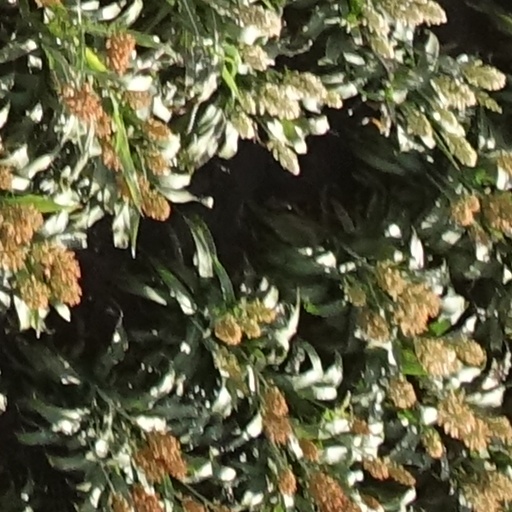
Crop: sorghum